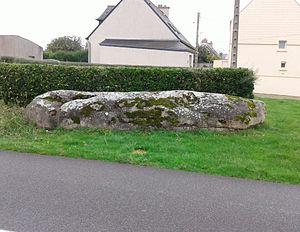
Menhir de Kervédal, Penmarc'h